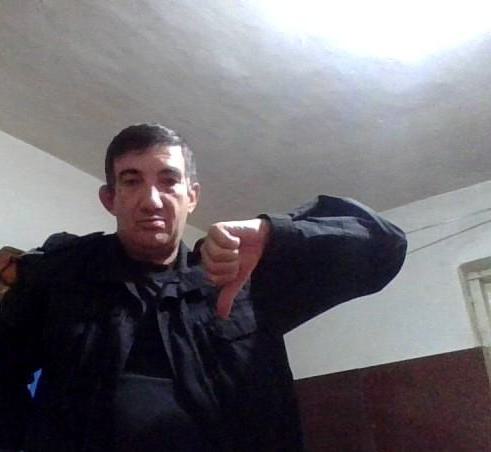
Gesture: dislike